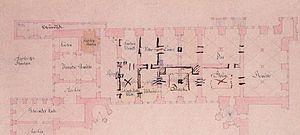
Grünes Gewölbe est le nom allemand du musée renfermant la plus importante collection de trésors en Europe, fondée en 1723 par le prince-électeur de Saxe Frédéric Auguste II, dit Auguste le Fort. Il est maintenant situé dans le château de la Résidence de Dresde en Saxe et fait partie des Collections nationales de Dresde.